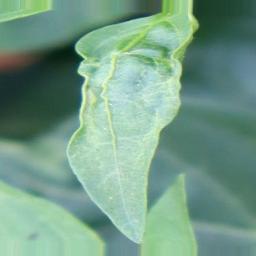
Label: healthy